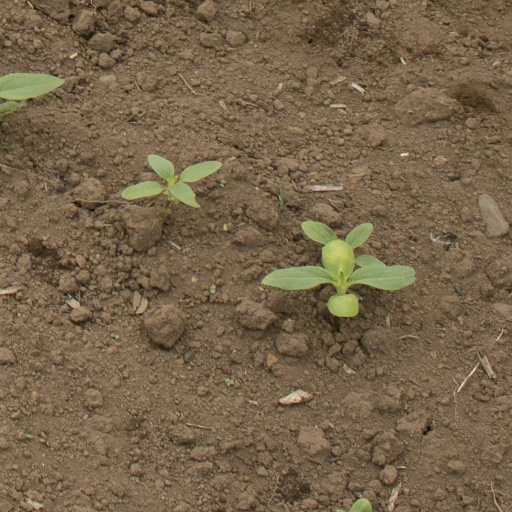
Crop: Jerusalem artichoke